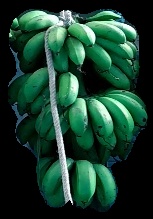
Variety: rasbale
Grade: grade2